Original sin

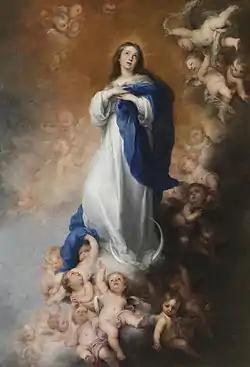
"The Immaculate Conception of Los Venerables" by Bartolomé Esteban Murillo (1617-1682).

On the precise nature of Adam's sin, Augustine taught that it was both an act of foolishness ("insipientia") and of pride and disobedience to God of Adam and Eve. He thought it was a most subtle work to discern what came first: self-centeredness or failure in seeing truth, as he wrote to the Pelagian bishop Julian of Eclanum. The sin of Adam and Eve would not have taken place if Satan had not sown into their senses "the root of evil" ("radix mali").